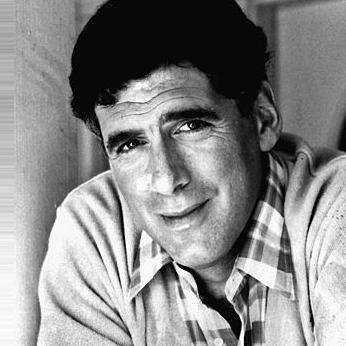
Age: 47